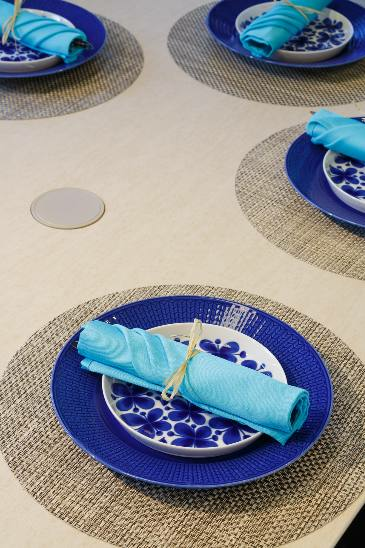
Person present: No